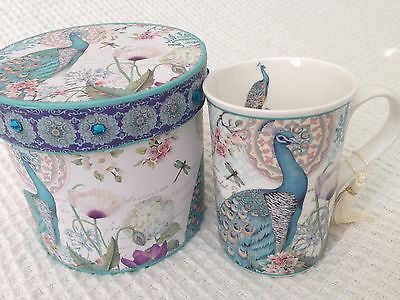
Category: mug